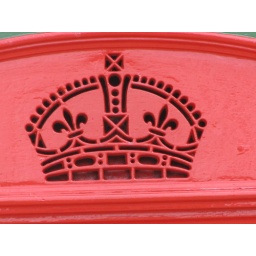
20 December 2007 - The old style telephone box in Post Office Square, Wellington.